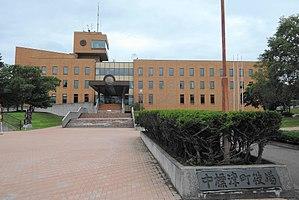
Nakashibetsu est un bourg du district de Shibetsu, situé dans la sous-préfecture de Nemuro, sur l'île de Hokkaidō, au Japon.